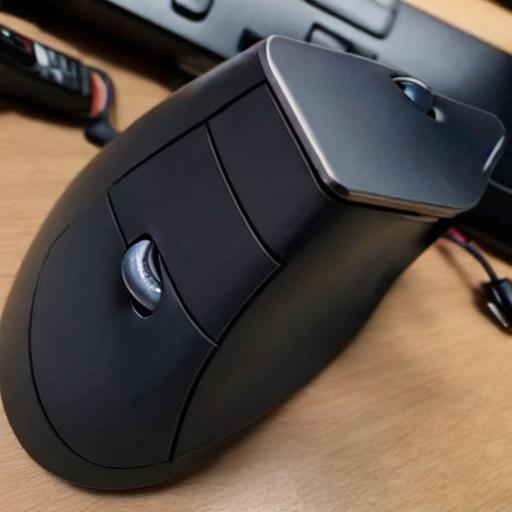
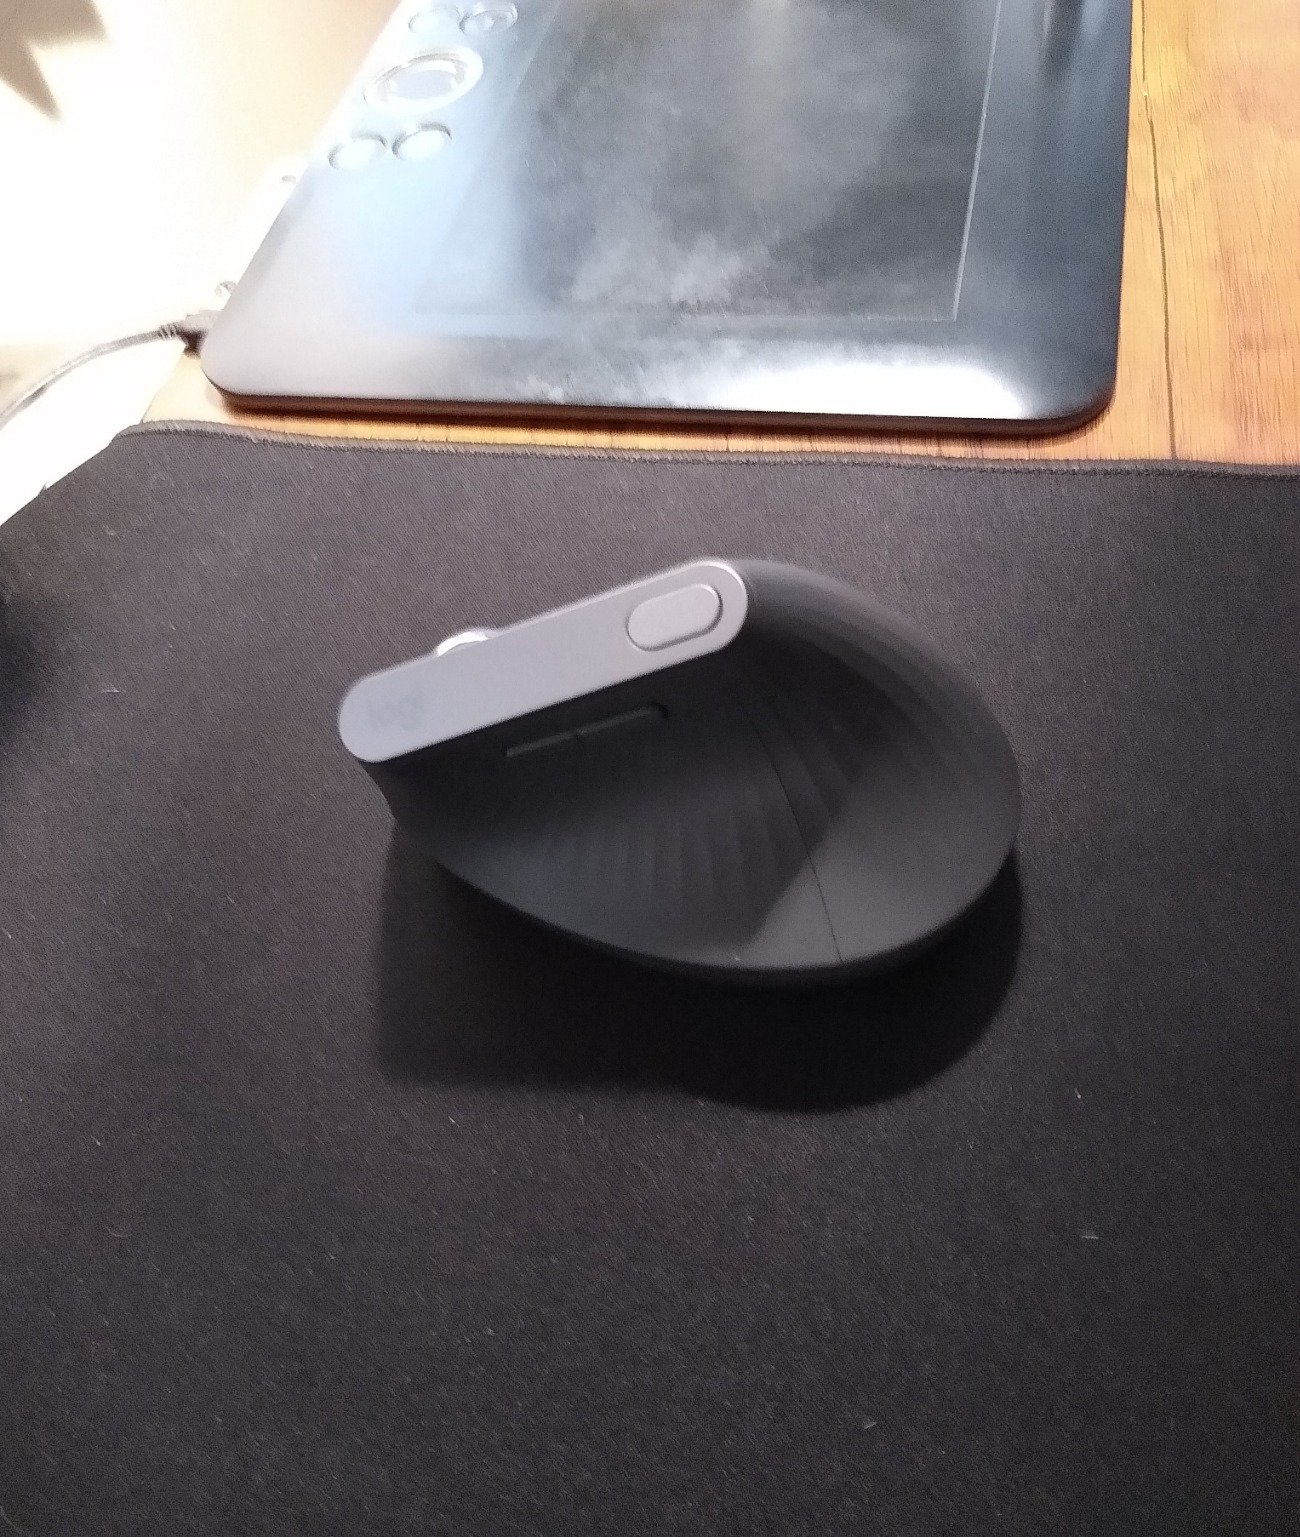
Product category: mouse
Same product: no